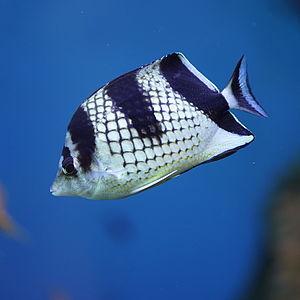
Chaetodon argentatus est un poisson appartenant à la famille des Chaetodontidae.